Louise Lévêque de Vilmorin

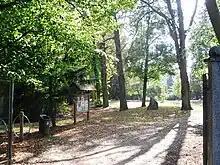
Square Louise-de-Vilmorin (2009)

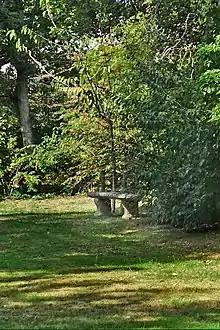
Tomb of Louise de Vilmorin (2018)

Born 4 April 1902 in the family château at Verrières-le-Buisson, Essonne, a suburb southwest of Paris, she was heir to a great French seed company fortune, that of Vilmorin. She was afflicted with a slight limp that became a personal trademark.